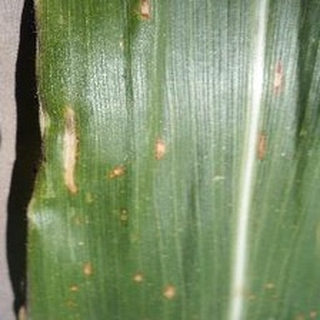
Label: corn_gray_leaf_spot